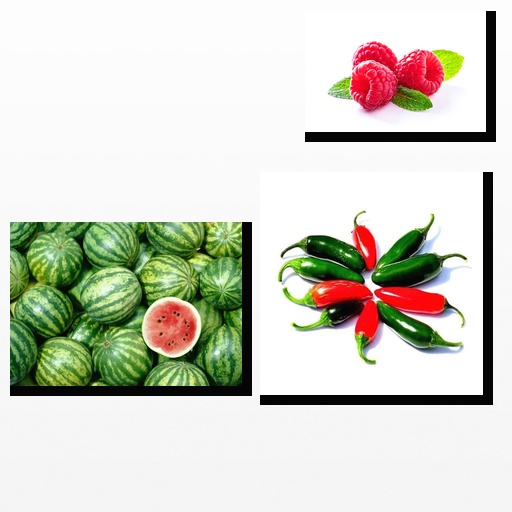
Food items: jalapeno, raspberry, watermelon